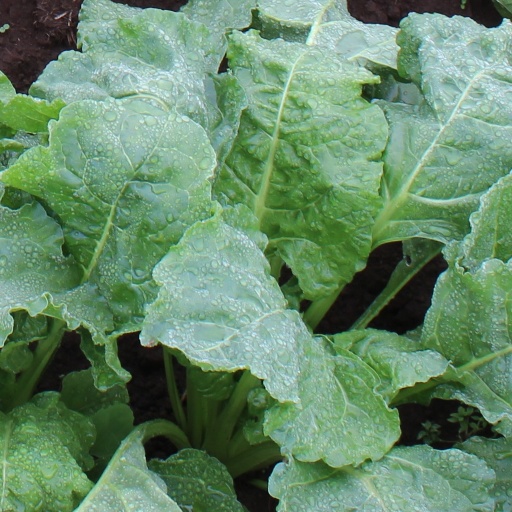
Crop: sugar beet